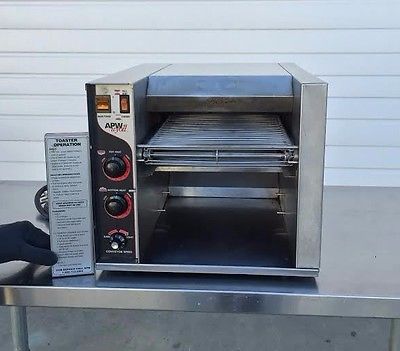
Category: toaster